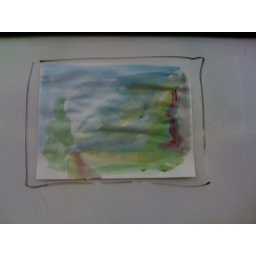
Jane adds perspective.  A road that gets smaller in the distance. The tree in the front is larger also.